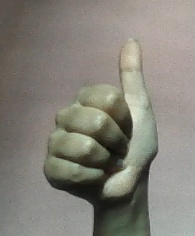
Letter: aleff